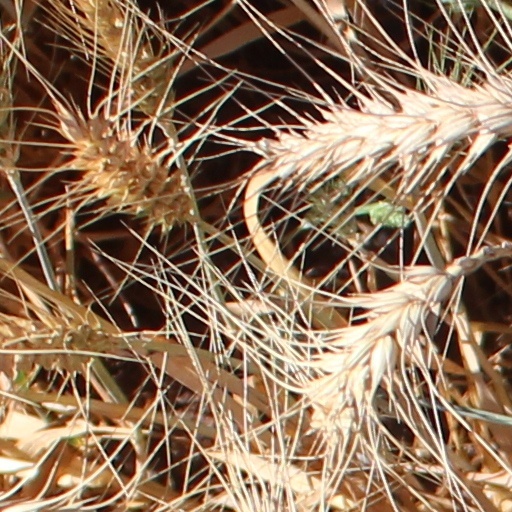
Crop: wheat